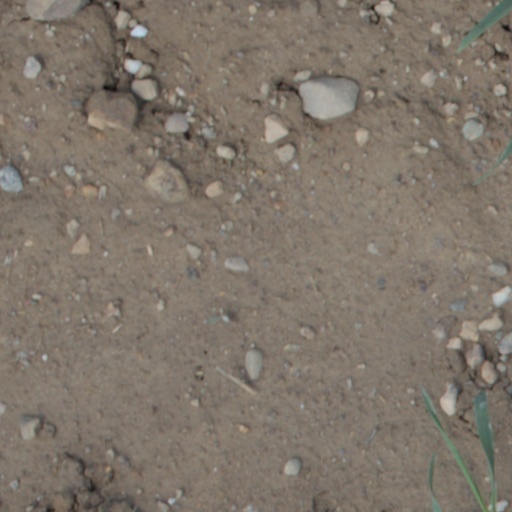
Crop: wheat